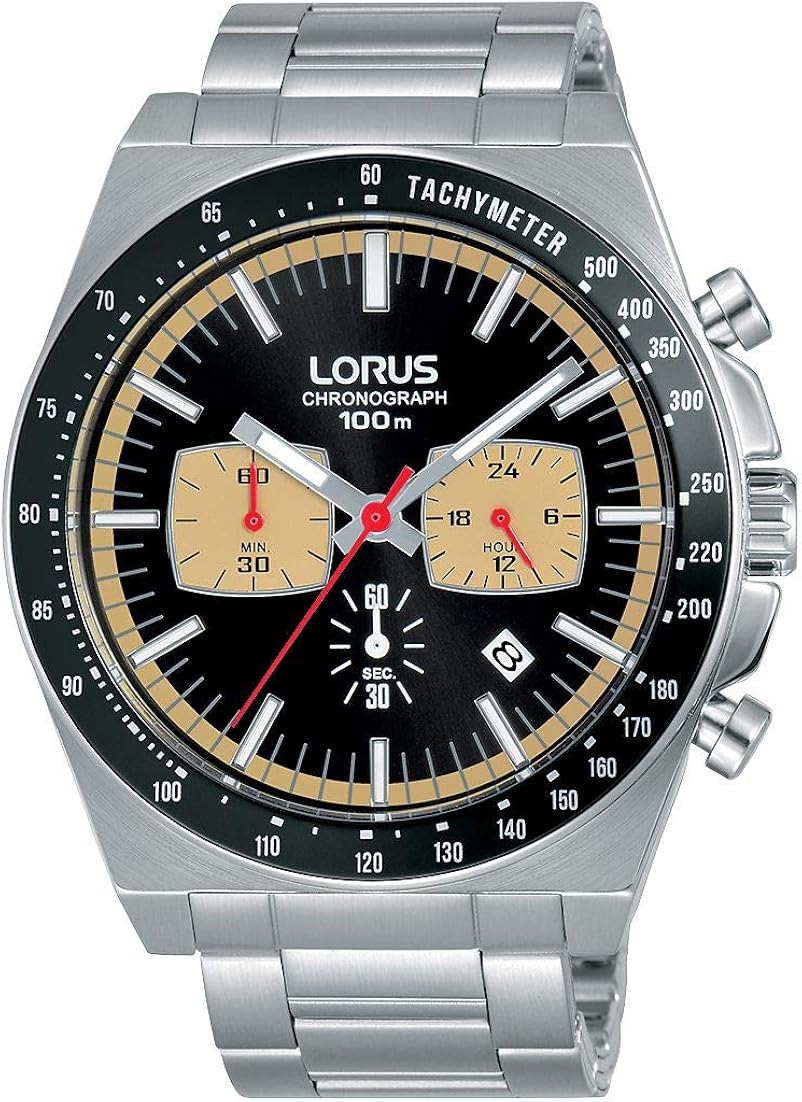
Lorus Analogue Quartz RT351GX9, Bracelet
Category: AMAZON FASHION
LORUS offers not only affordable products, but products with high design and technology qualities.
Features: Sporty Quartz Watch for Men by LORUS - RT351GX9 | Product from the Seiko Watch Corporation with high design and technology qualities. | This watch is distinct in design, character, presentation and, above all, its calibers. | Created from selected top-of-the-range materials. | The watch has a water resistance of 10 bars.